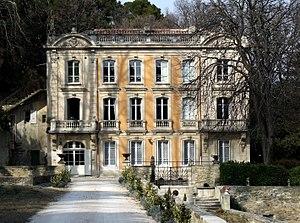
Façade du château de Font-Ségugne
Font-Ségugne, appelé aussi « château de Font-Ségugne », est un lieu-dit de la commune de Châteauneuf-de-Gadagne en Vaucluse, où, le 21 mai 1854, fut fondé le Félibrige, par Frédéric Mistral, Joseph Roumanille, Théodore Aubanel, Jean Brunet, Paul Giéra, Anselme Mathieu et Alphonse Tavan. Frédéric Mistral décrit l'endroit comme une « bastide de plaisance » ; c'est une maison de plaisance, de style italien qu'aurait fait construire un cardinal romain.